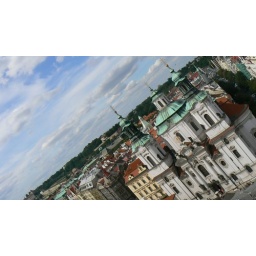
it's a city linked by roof of houses